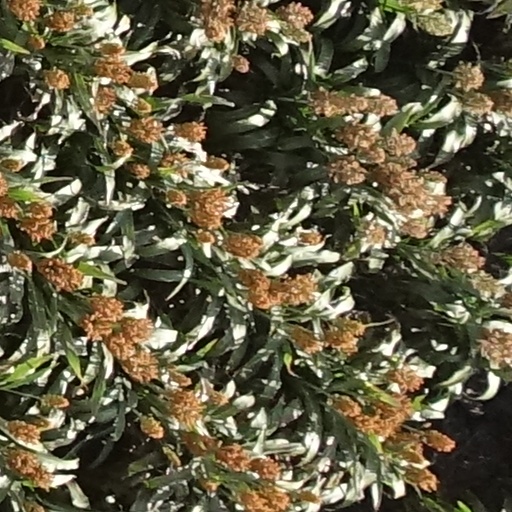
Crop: sorghum